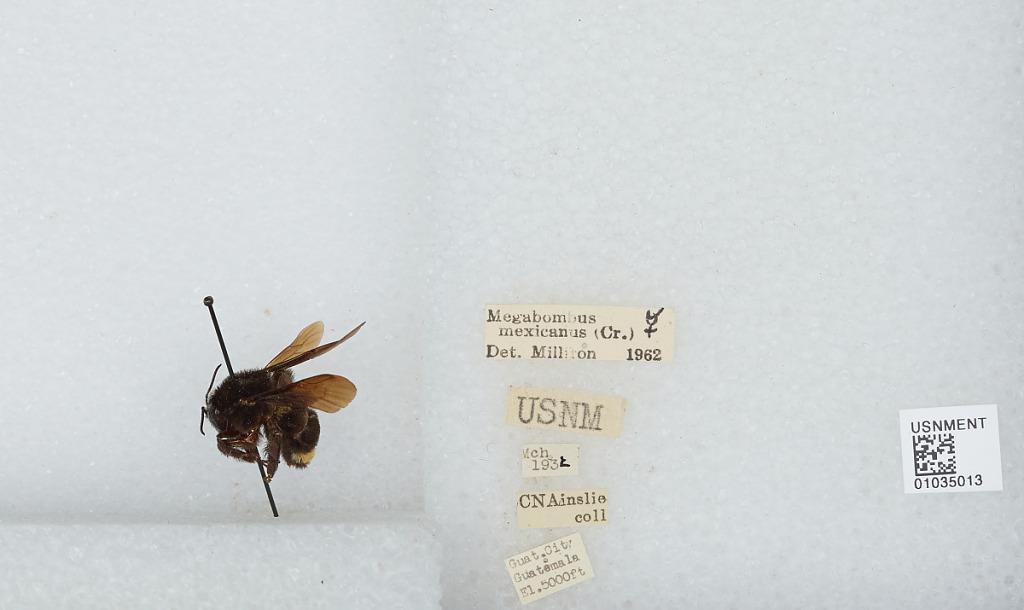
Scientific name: Bombus (Pyrobombus) mixtus Cresson
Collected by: C. Ainslie
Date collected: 1932-3-
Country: Guatemala
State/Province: Guatemala City
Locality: Guatemala City
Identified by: Milliron